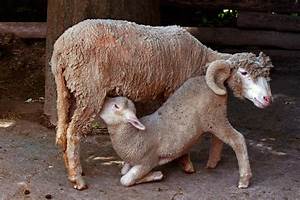
Label: pecora